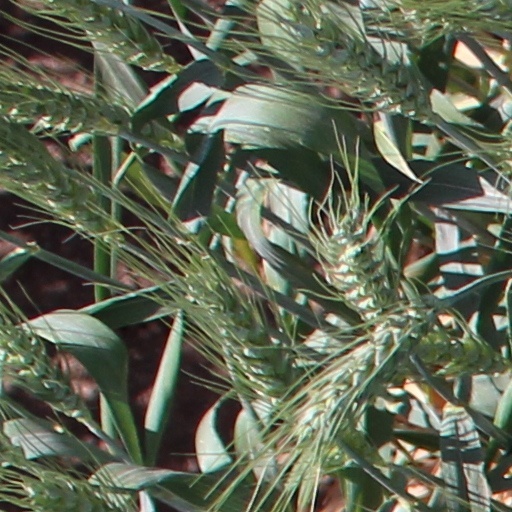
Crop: wheat